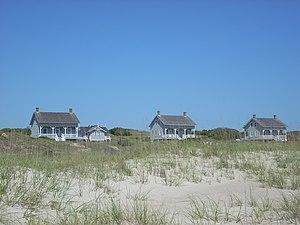
Le phare de Cape Fear était un phare côtier situé sur Bald Head Island près du cap Fear dans le Comté de Brunswick en Caroline du Nord.